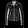
Label: Coat